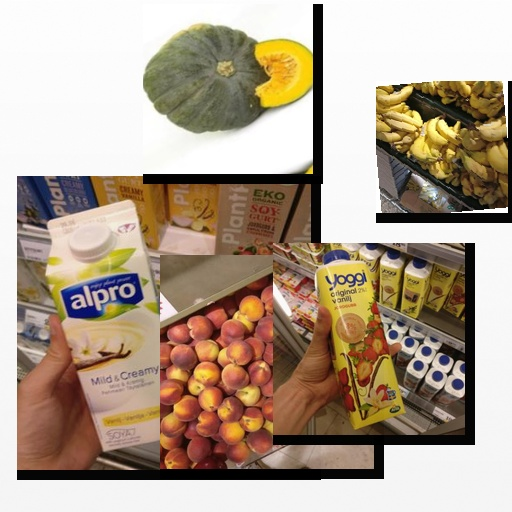
Food items: banana, strawberry_yogurt, pumpkin, peach, vanilla_soy_yogurt